St. Oswald's Chapel (Höllental)

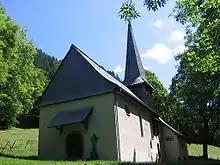
St. Oswald’s Chapel

St. Oswald’s Chapel lies in the Höllental in the High Black Forest, at its eastern end near the Ravenna Bridge. Administratively it lies in the civil parish of Steig in the municipality of Breitnau in the county of Breisgau-Hochschwarzwald in the German state of Baden-Württemberg. Ecclesiastically it belongs to the parish of Hinterzarten. The chapel is dedicated to Oswald of Northumbria, a 7th-century Anglo-Saxon king. He is depicted in several places on the main altar of the chapel..